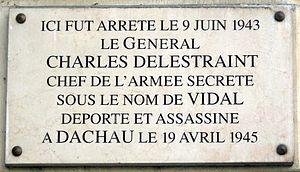
Plaque apposée au n° 11 de la chaussée de la Muette, Paris 16e, marquant l'emplacement où fut arrêté le général Charles Delestraint, chef de l'Armée secrète (1879-1945), le 9 juin 1943.
Paris subit l'occupation allemande entre le 14 juin 1940 et le 24 août 1944. Cette occupation se caractérise par la pénurie, la dictature de l'occupant et les rafles de Juifs, comme celle du Vél’ d’Hiv’.
La chaussée de la Muette est une voie du 16ᵉ arrondissement de Paris, en France.
Charles Delestraint né le 12 mars 1879 à Biache-Saint-Vaast dans le Pas-de-Calais et mort le 19 avril 1945 à Dachau en Allemagne est un général français, héros de la Résistance, premier chef de l'Armée secrète.